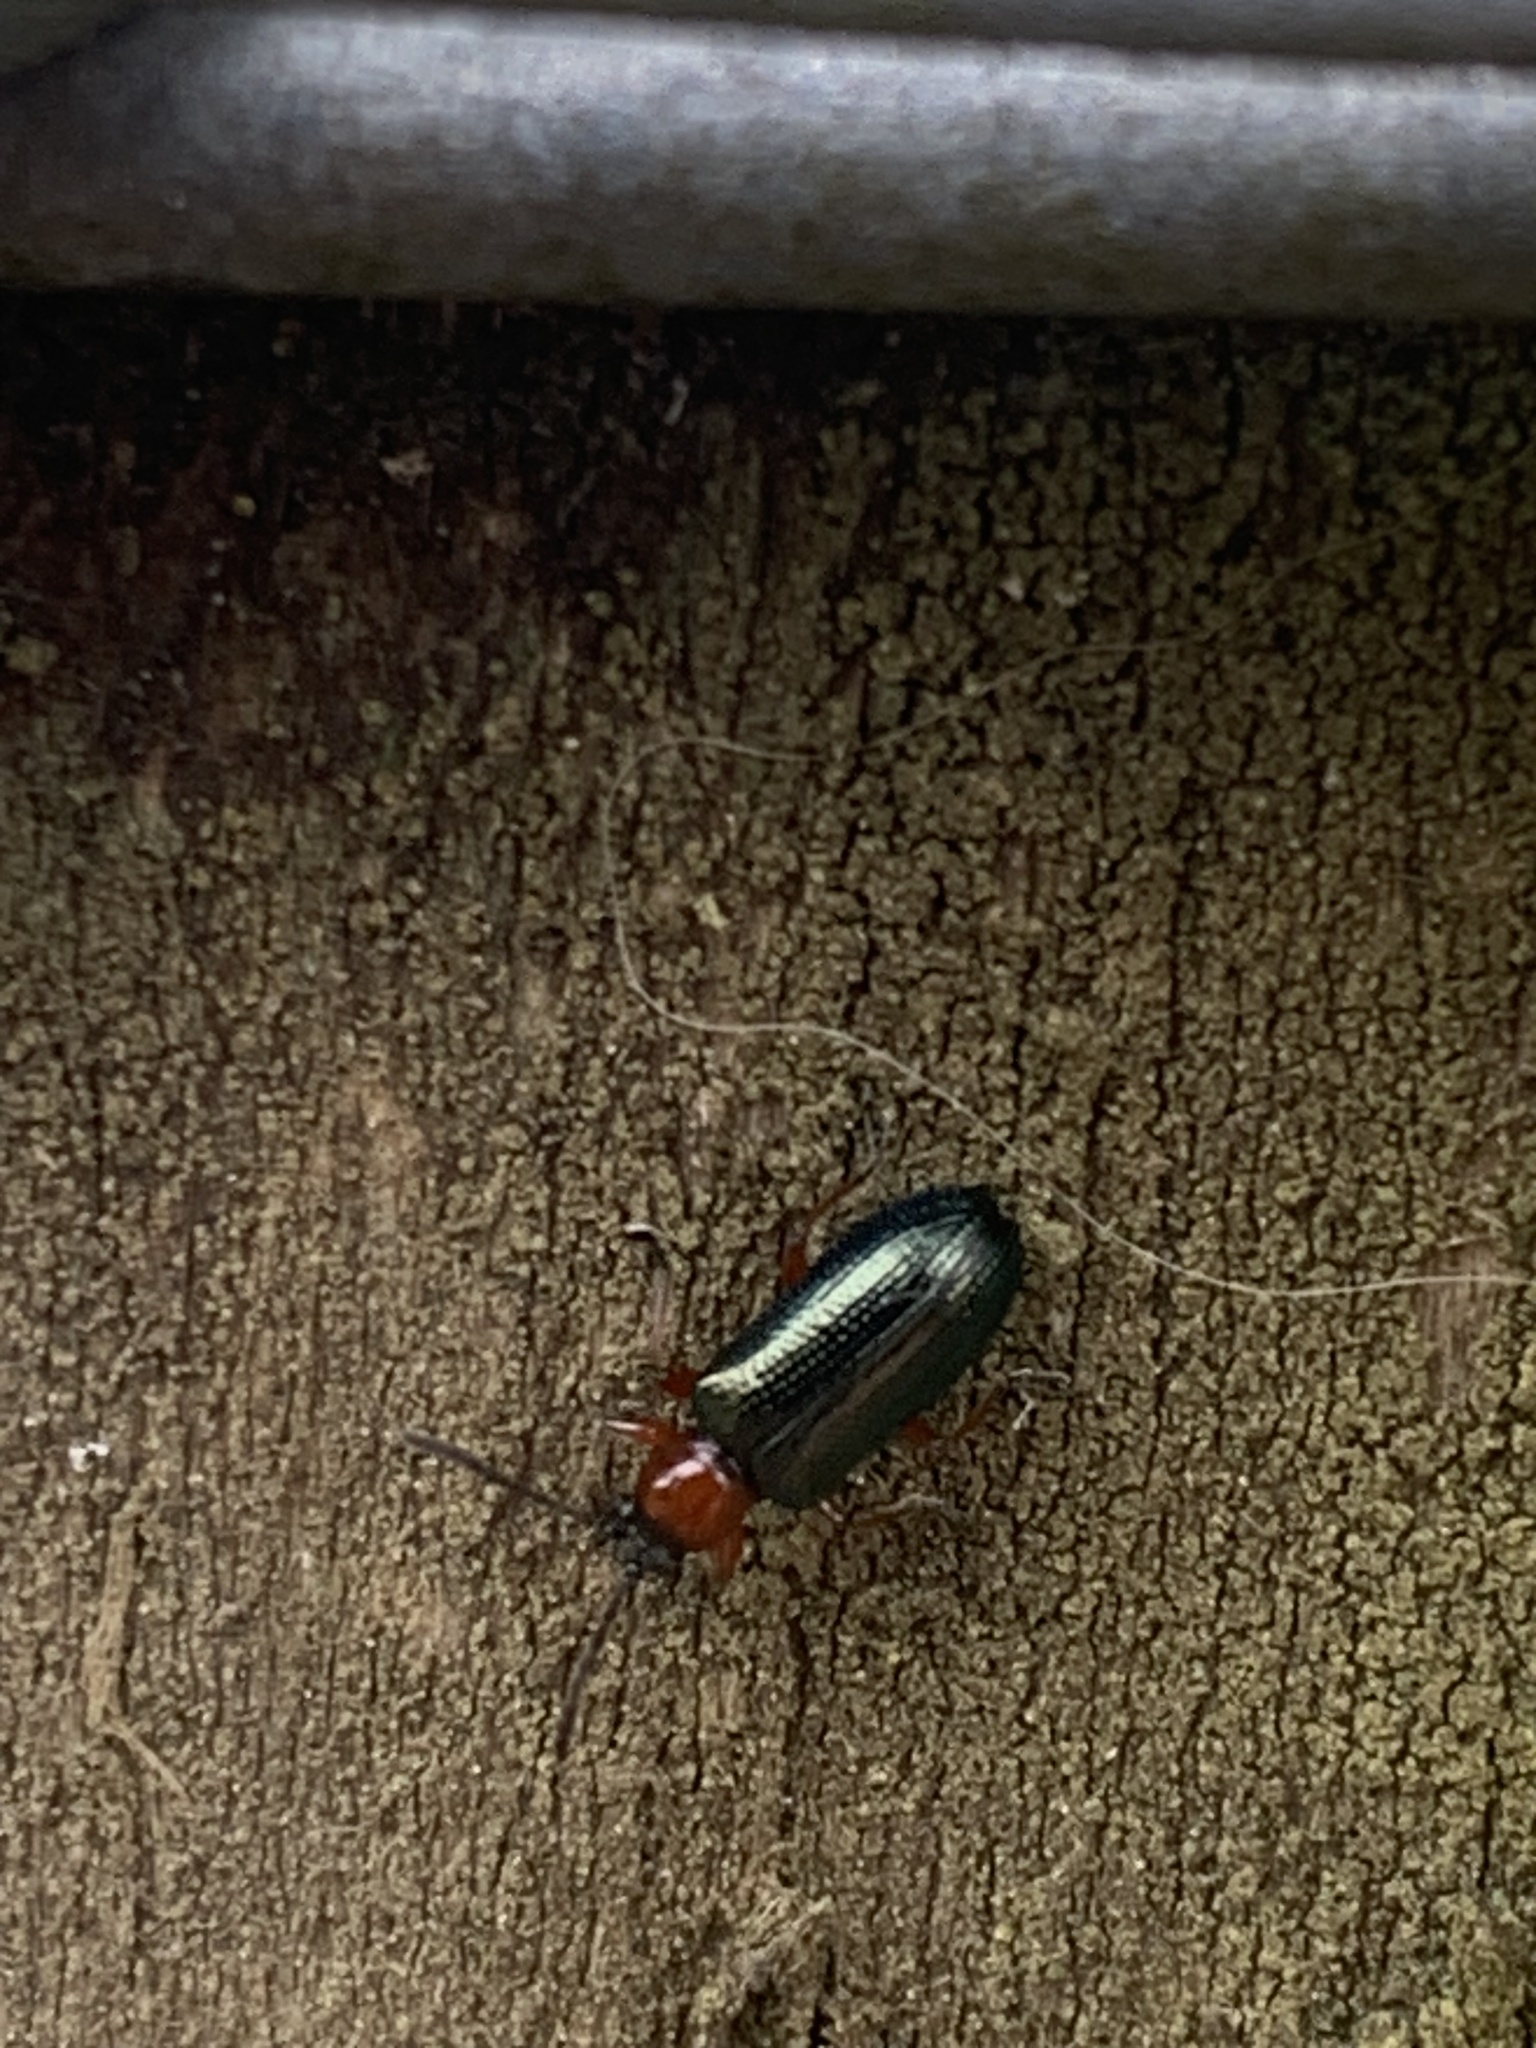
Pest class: cereal_leaf_beetle